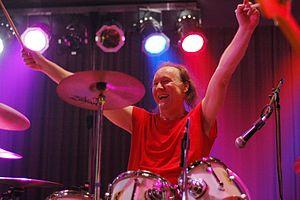
Birth Control, Bernd Noske